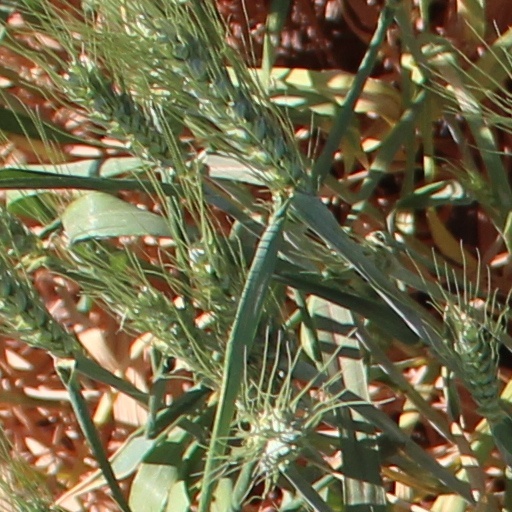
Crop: wheat